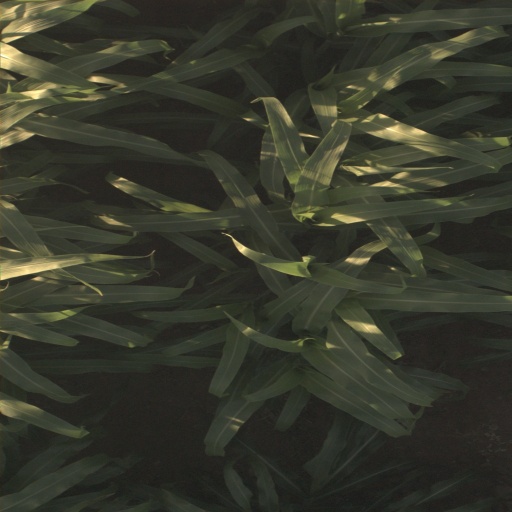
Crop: sorghum